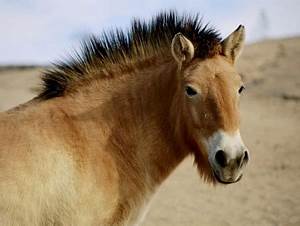
Label: cavallo